Federal Criminal Court of Switzerland

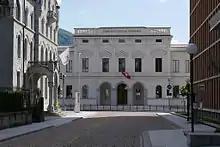
Federal Criminal Court of Switzerland in Bellinzona

Article 191a para. 1 of the "Swiss Constitution" of 18 April 1999, (SC; SR [Classified Compilation of Federal Legislation] no. 101) states: "The Confederation shall appoint a criminal court, which shall hear at first instance criminal cases that by law come under federal jurisdiction. The law may confer further powers on the Federal Criminal Court."